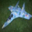
Label: airplane